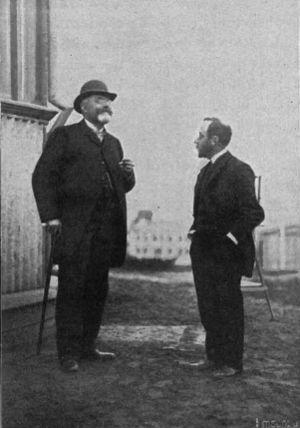
Le titre de cet article comprend le caractère ß. Quand ce dernier n'est pas disponible ou non désiré, le nom de l'article peut être représenté comme Richard Assmann.